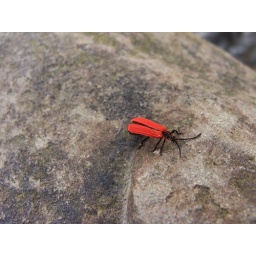
A bright red insect on a rock in the middle of the creek. I'm not sure what kind it is.